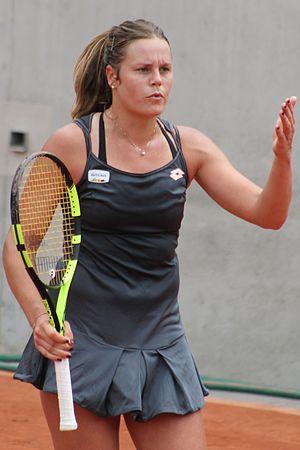
Karin Knapp, née le samedi 28 juin 1987 à Brunico, est une joueuse de tennis italienne, professionnelle de 2002 à 2017. Sa surface de prédilection était le dur et son coup fétiche le coup droit.